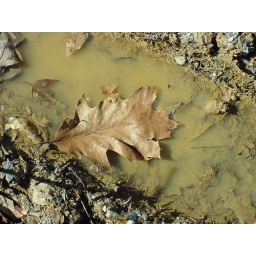
leaf in dirty water